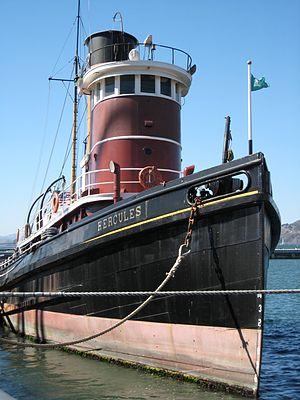
Le remorqueur américain Hercules (1941) - Musée maritime de San Francisco
Le San Francisco Maritime National Historical Park se situe dans la ville de San Francisco en Californie, sur la côte Pacifique des États-Unis.